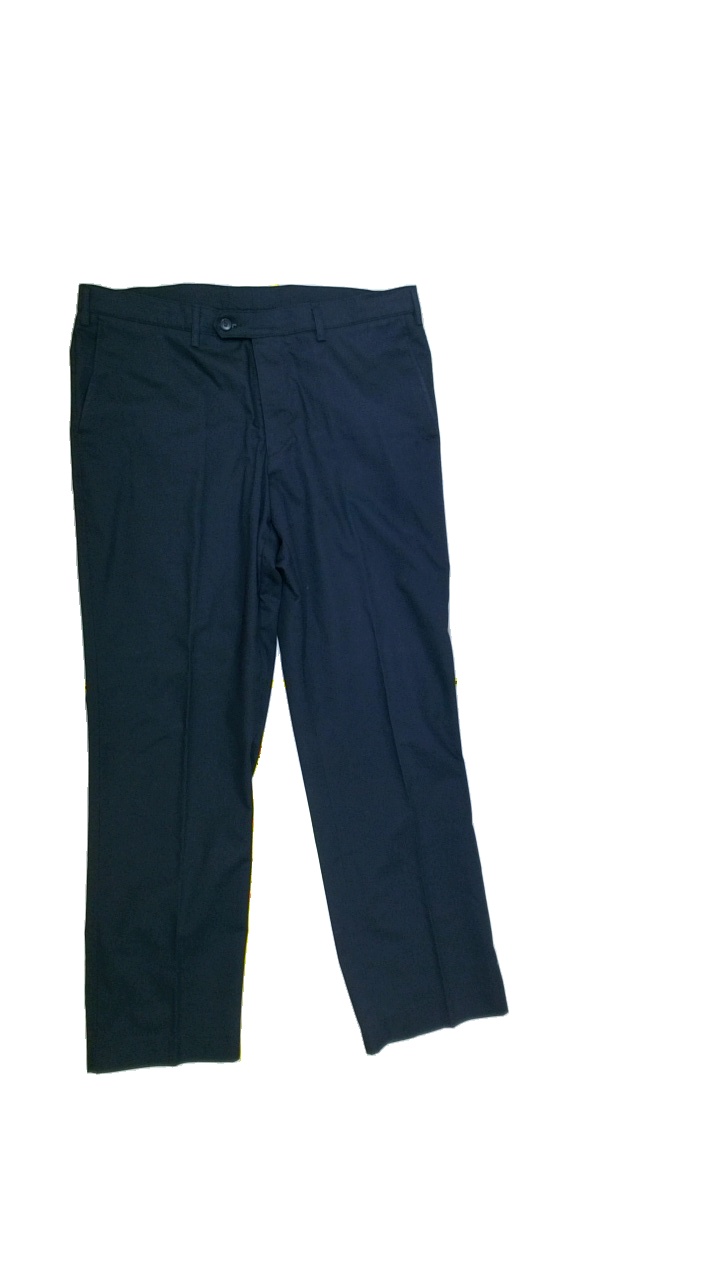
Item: Trousers (Men)
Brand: Rappson (gubb)
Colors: Blue
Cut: Regular
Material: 65%polyester 35%cotton
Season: Autumn
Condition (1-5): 4
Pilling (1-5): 5
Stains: Minor
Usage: Reuse
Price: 100-150